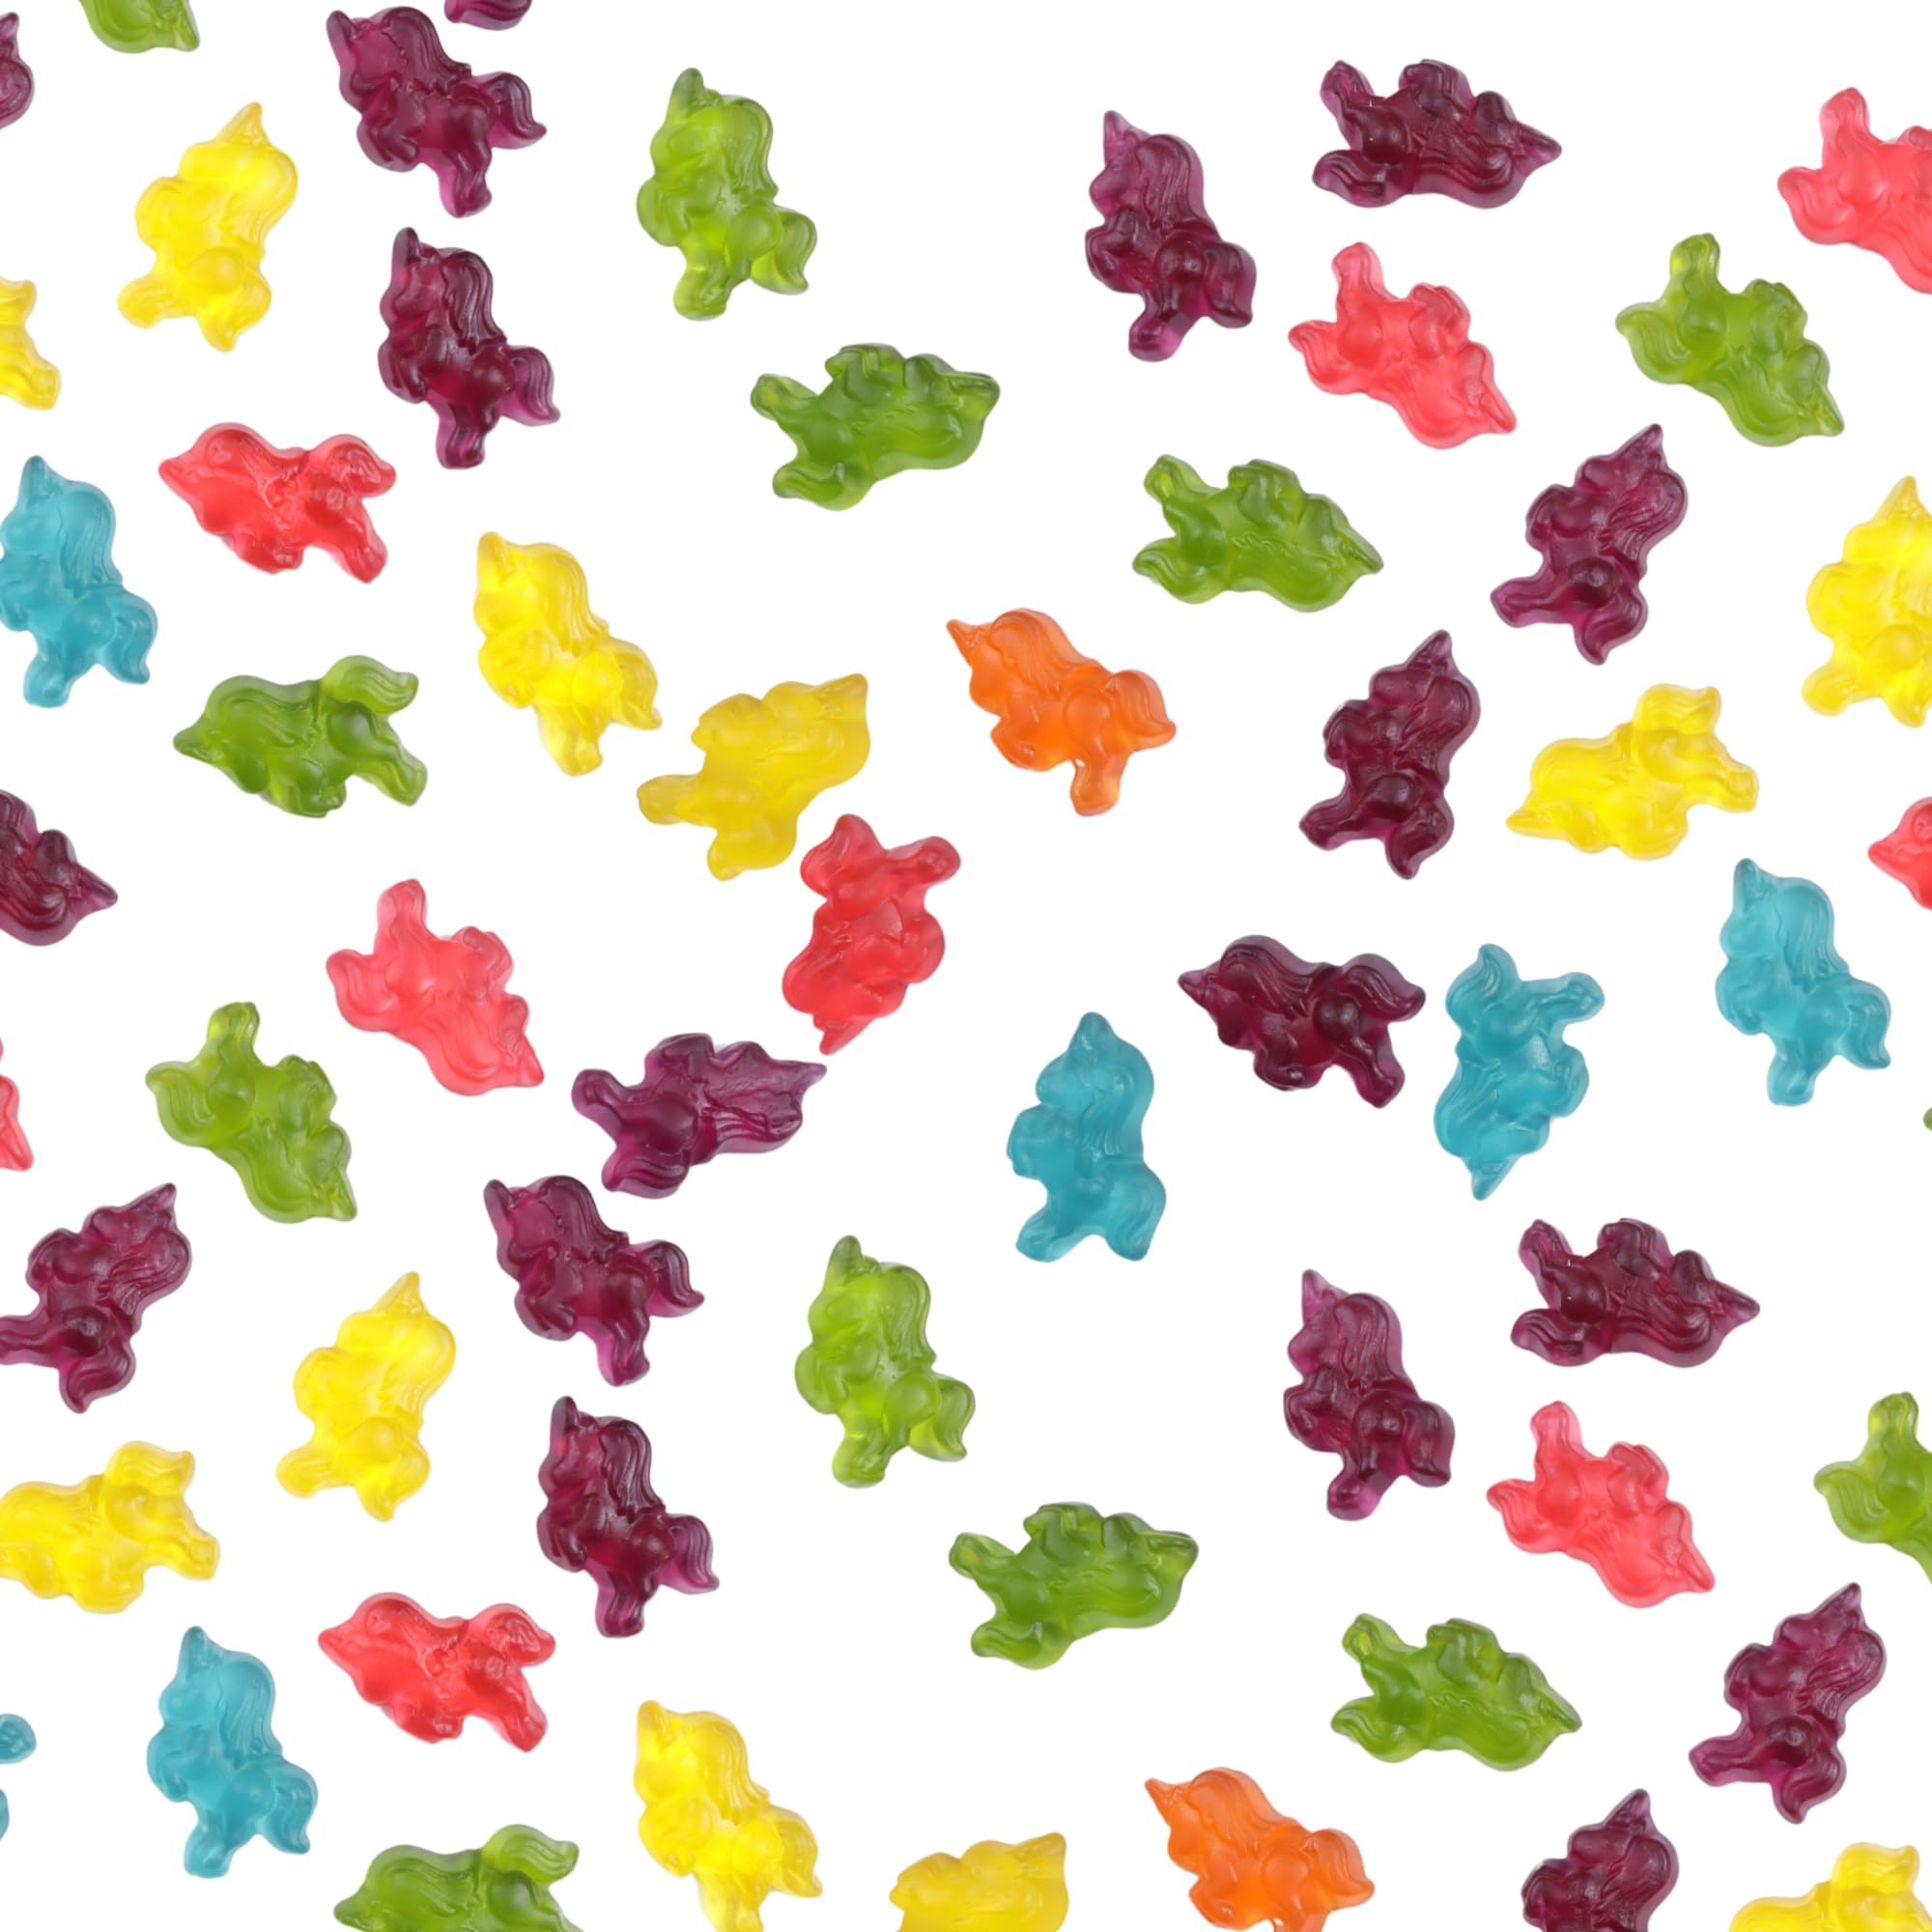
Item Name: Sweetzo Unicorn Shaped Gummies, Candy Goodie Bag Fillers and Birthday Party Favors, Assorted Fruit Flavors, 5 Ounces Each (Pack of 2)
Bullet Point 1: Magical Unicorn Shapes: Delightful unicorn-shaped gummies that add a touch of excitement to any occasion.
Bullet Point 2: Assorted Fruit Flavors: A variety pack of flavors including cotton candy, apple, tangerine, banana, blue raspberry, and berry punch.
Bullet Point 3: Party Perfect: Ideal for goodie bags, birthday parties, or as sweet rewards.
Bullet Point 4: Shareable Size: Each bag contains 5 ounces of gummies, making them perfect for sharing.
Bullet Point 5: Convenient Packaging: Comes in a pack of two, ensuring there's plenty to go around.
Product Description: Perfectly packaged in a 5-ounce bag, this pack of two is sure to be a hit with both kids and adults. These enchanting treats come in an assortment of vibrant fruit flavors, promising a burst of fun in every bite. Whether used as charming goodie bag fillers or irresistible birthday party favors, these gummies will be the centerpiece of any festive table. The resealable packaging ensures freshness, making them a great snack to enjoy and share any time. Don't just throw a party—make it legendary with these mythical, fruity delights!
Value: 5.0
Unit: Ounce

Price: 11.88